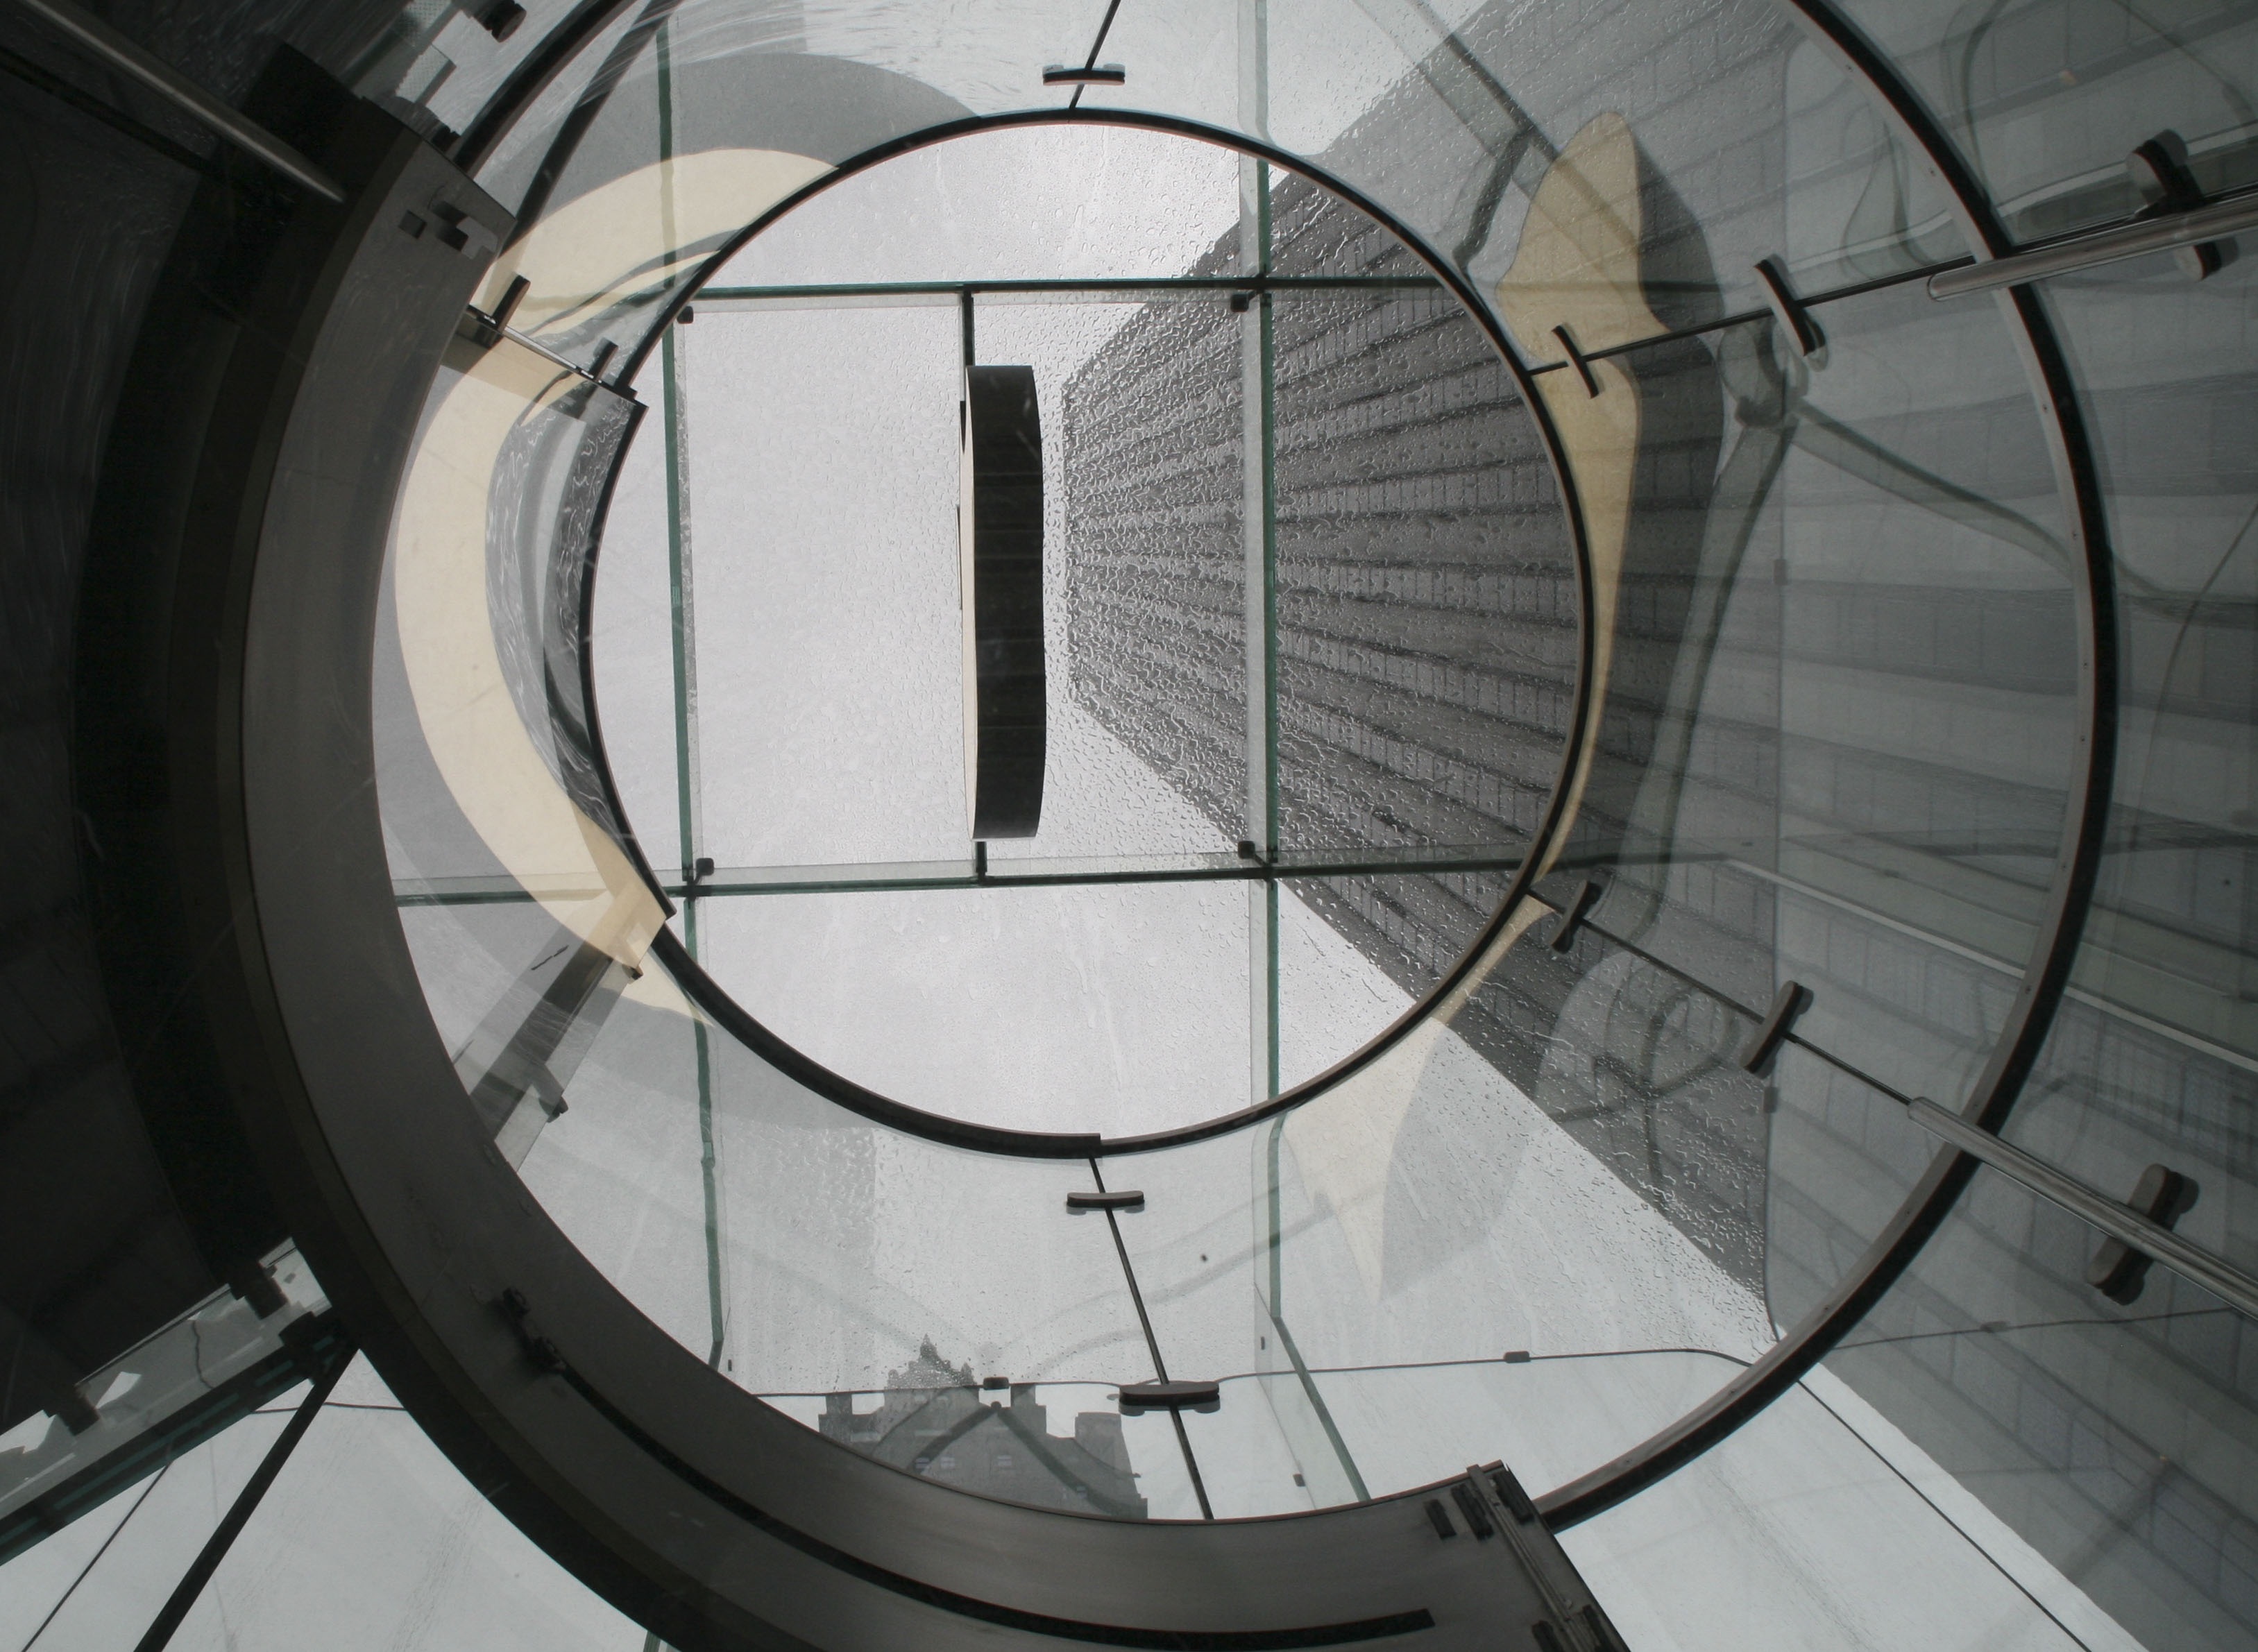
architecture, wheel, window, glass, view, new york, manhattan, mast, circle, apple store, look for, daylighting, man made object, 5th avenue, celling